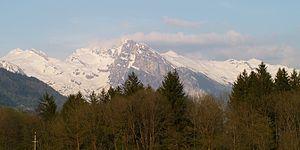
Massif du Giffre (Haute Savoie) - de gauche a droite: Pointe Rousse des Chambres et le Rochers de la Couarra, massif du Criou (avec au premier plan, l'Aouille), derrière (dans les nuages) les Avoudrues, Pointe de Ressachat.
Le massif du Giffre est un massif montagneux des Préalpes françaises du nord et suisses.